2017 FA Cup final

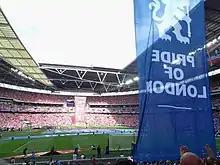
Banners and stadium before the game

While Chelsea had no injury or suspension worries, Arsenal had doubts over the fitness of Petr Čech and Shkodran Mustafi, and were already without defenders Laurent Koscielny (suspension) and Gabriel (ankle injury). Per Mertesacker was expected to start; the Germany international only featured once for Arsenal's first team during the season. The day before the final "The Guardian" reported that Wenger chose David Ospina to start in goal ahead of Čech.